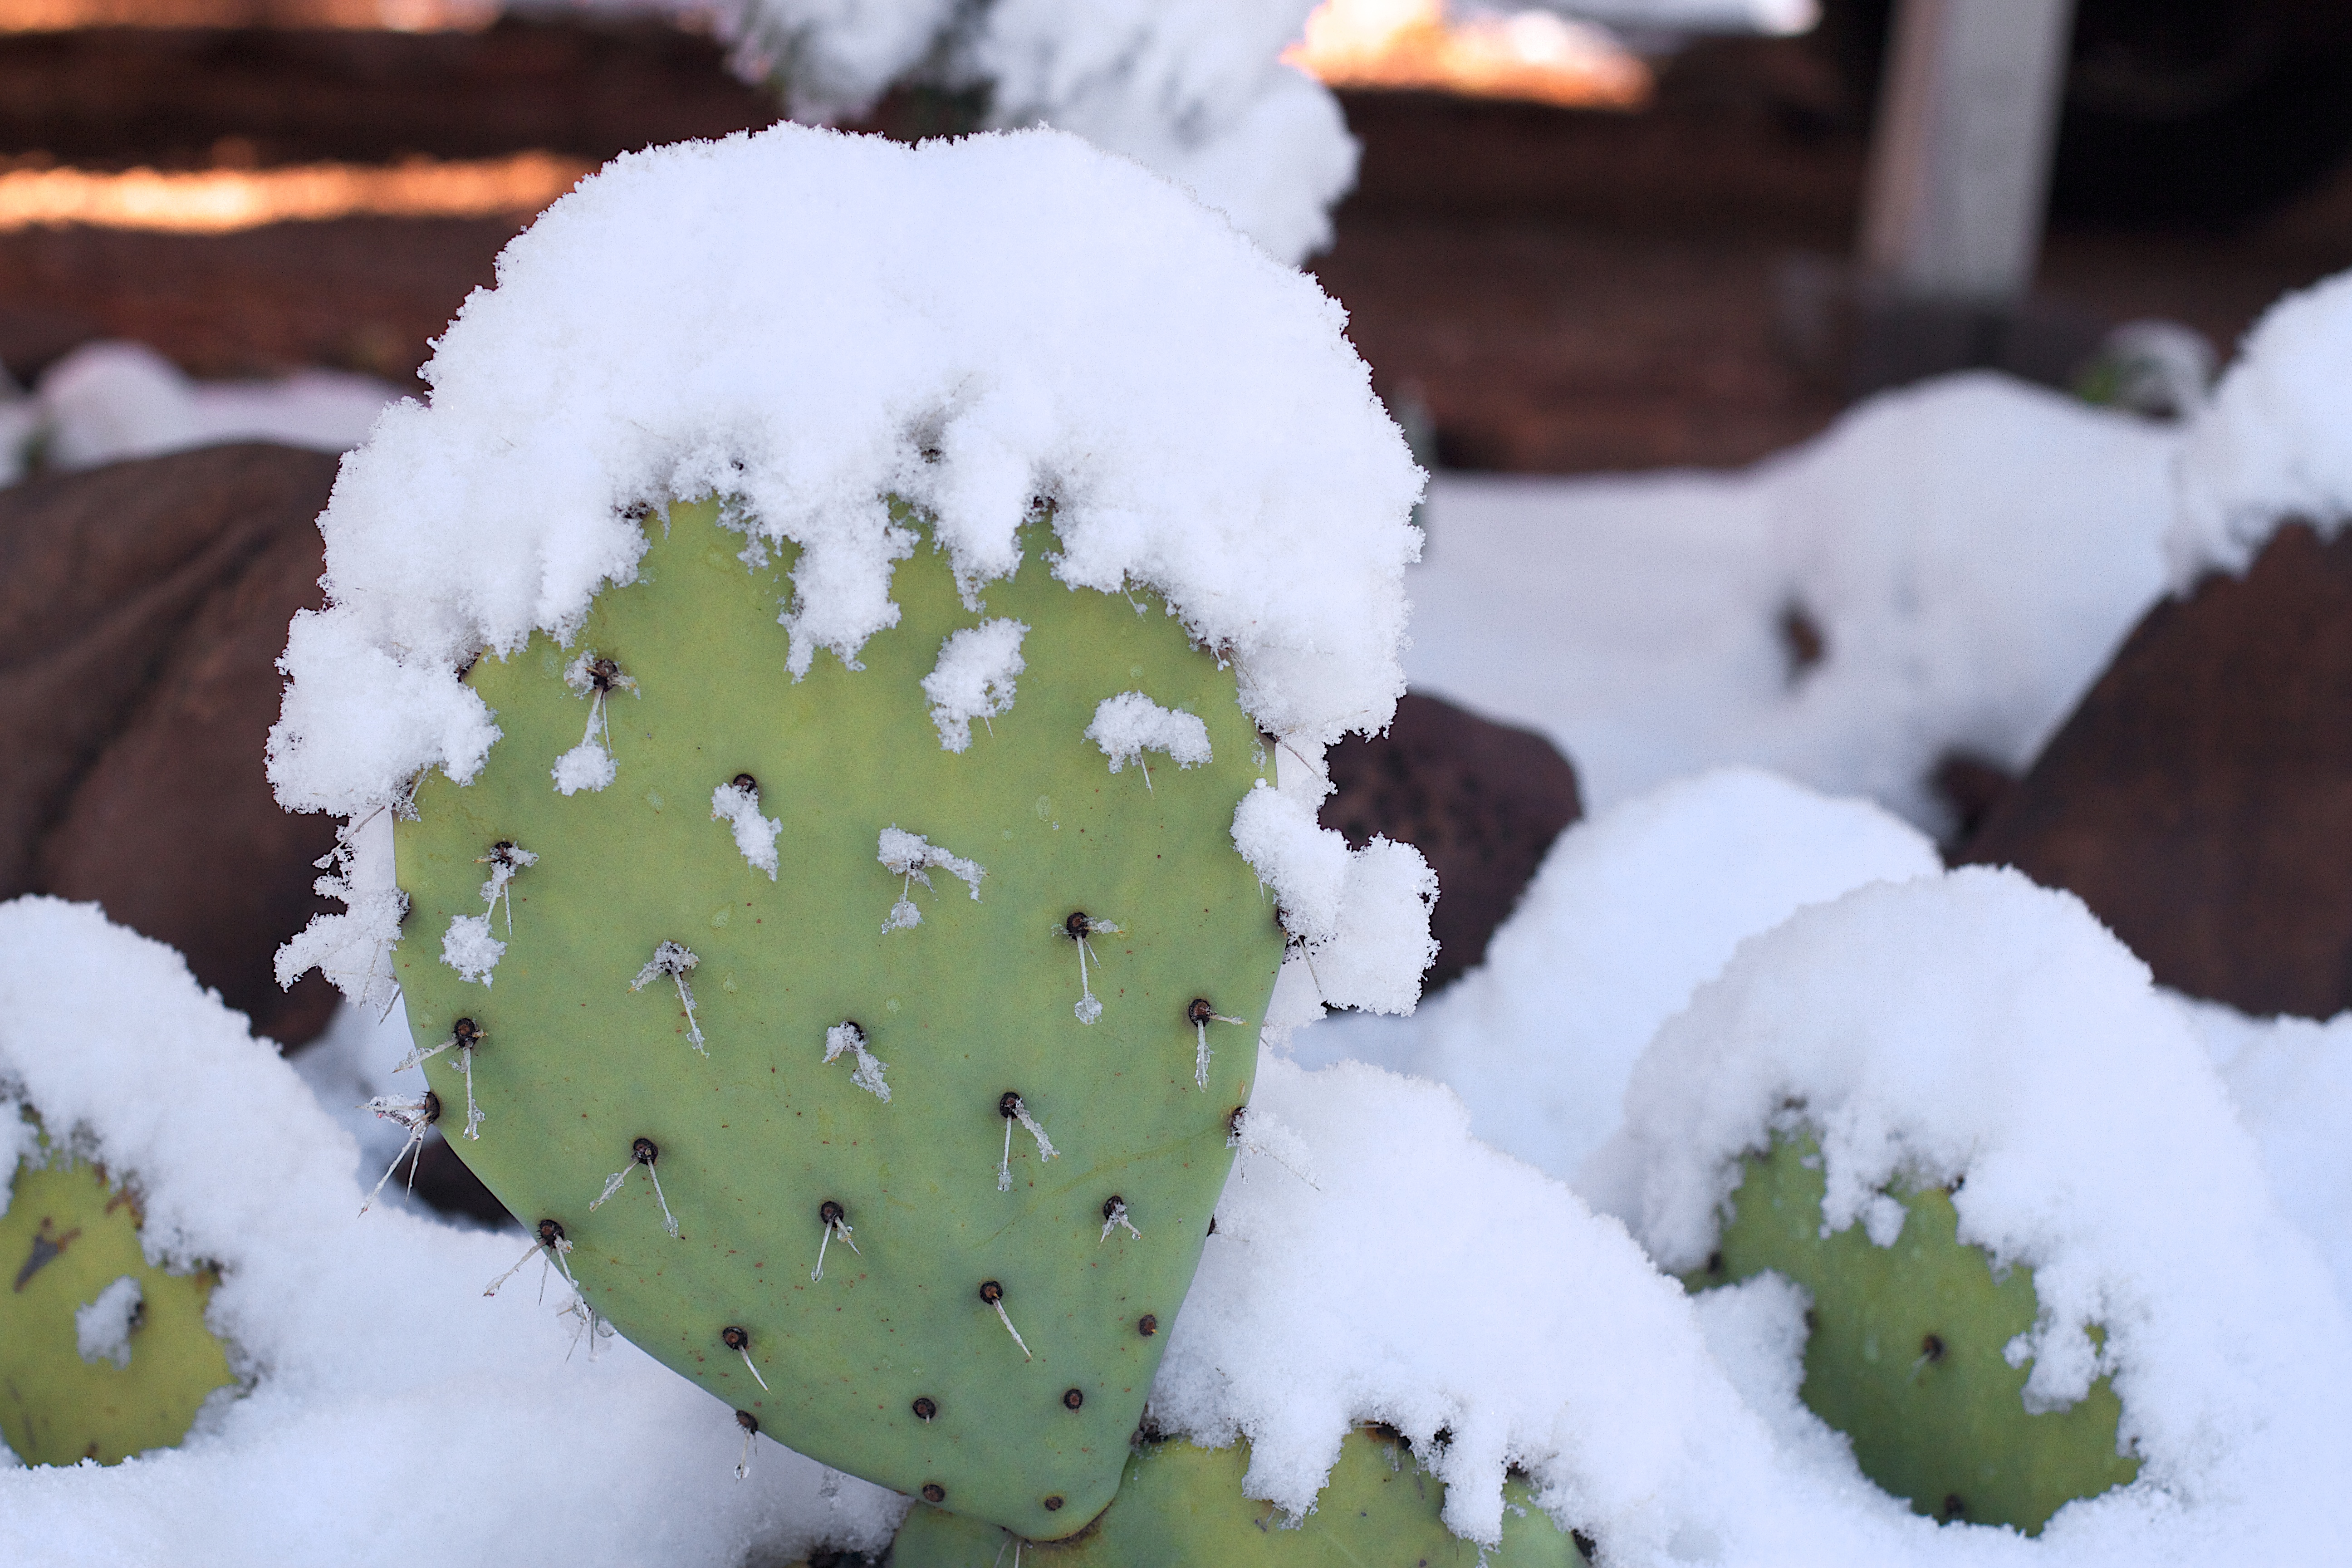
snow, winter, cactus, plant, leaf, flower, food, produce, weather, coconut, freezing, flowering plant, land plant